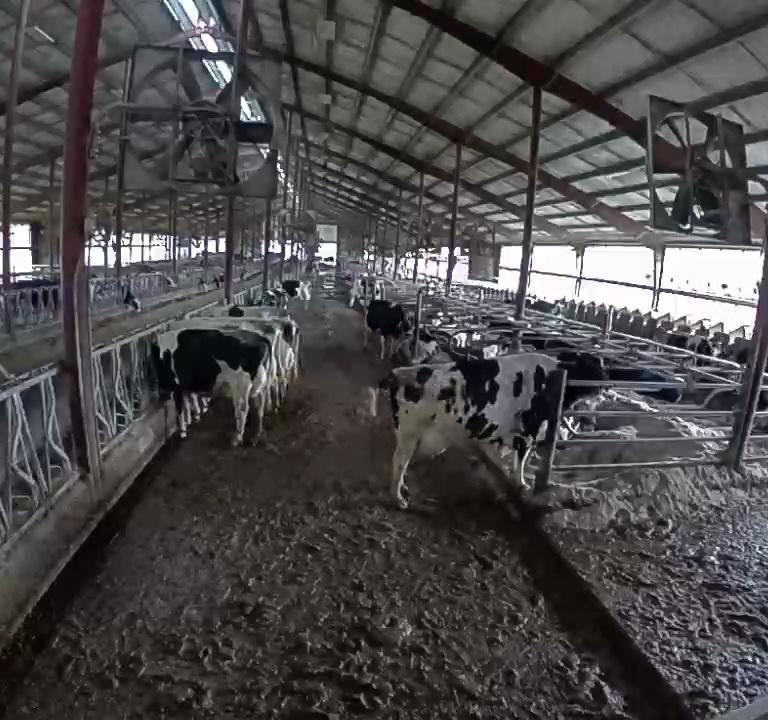
Number of cows: 7